Chrysostomos of Smyrna

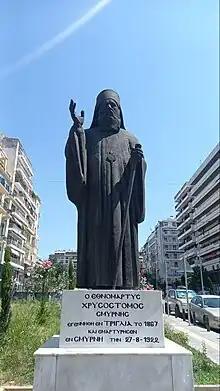
Chrysostomos of Smyrna statue, Agias Sofias Square, Thessaloniki

""The mob took possession of Metropolitan Chrysostom and carried him away... a little further on, in front of an Italian hairdresser named Ismail ... they stopped and the Metropolitan was slipped into a white hairdresser's overall. They began to beat him with their fists and sticks and to spit on his face. They riddled him with stabs. They tore his beard off, they gouged his eyes out, they cut off his nose and ears.""